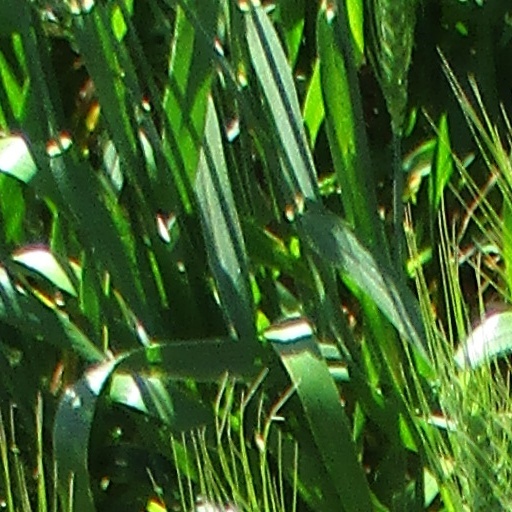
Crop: wheat